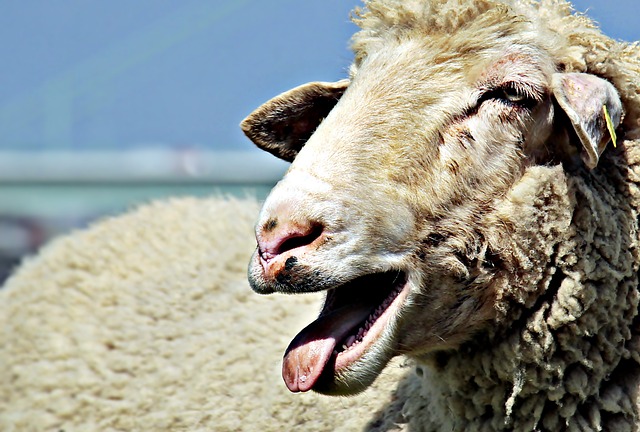
Label: sheep